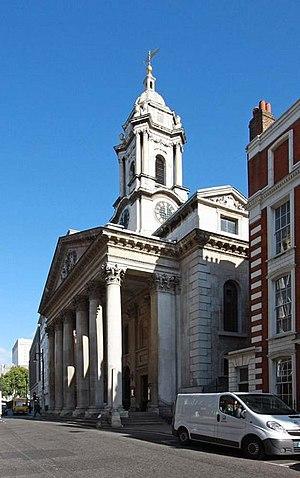
Le Christ quittant le prétoire, appelé aussi Le Prætorium est un tableau monumental de Gustave Doré, peint entre 1867 et 1872, la plus grande de ses peintures religieuses et celle qu'il considérait comme l'« œuvre de sa vie ». Le tableau connut d'ailleurs un grand succès, puisqu'il a été reproduit en gravure dès 1877. Doré lui-même en réalisa plusieurs répliques. Il existe actuellement deux autres versions : l'une, nettement plus petite, est exposée dans la galerie de peintures de l'université Bob Jones à Greenville, l'autre, presque aussi grande, au musée des beaux-arts de Nantes.